Herschel Space Observatory

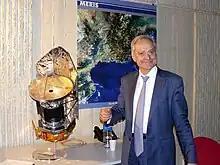
André Brahic, astronomer, during a conference in the Cannes Mandelieu Space Center

Herschel was instrumental in the discovery of an unknown and unexpected step in the star forming process. The initial confirmation and later verification via help from ground-based telescopes of a vast hole of empty space, previously believed to be a dark nebula, in the area of NGC 1999 shed new light in the way newly forming star regions discard the material which surround them.